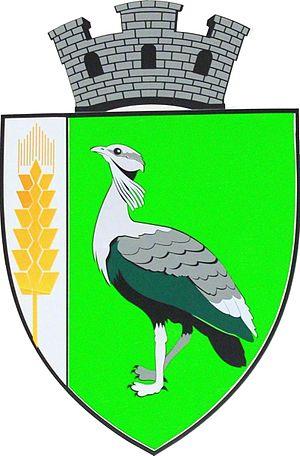
Drochia est une ville située dans la partie nord de la République de Moldavie. Elle se trouve à 174 kilomètres de distance de la capitale Chișinău et à 67 km de Iași.